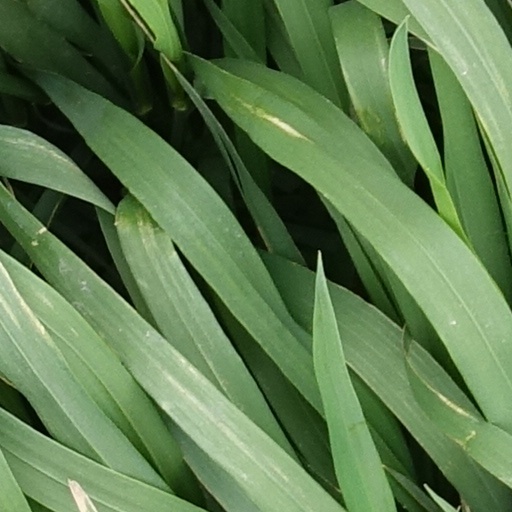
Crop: wheat